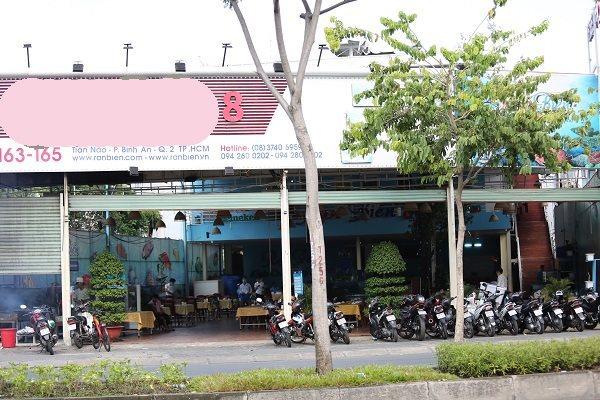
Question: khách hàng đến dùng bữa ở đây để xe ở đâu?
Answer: ở trước nhà hàng